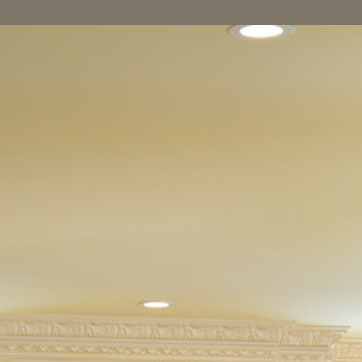
Material: painted